Centre de Recherche en Epistémologie Appliquée

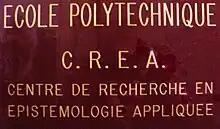

The Centre de Recherche en Épistémologie Appliquée (CRÉA, Paris) — the Center for Research in Applied Epistemology — conducts research in humanities and the social sciences. It was founded in 1982 as a center for cognitive science and epistemology as part of the École Polytechnique in Paris.